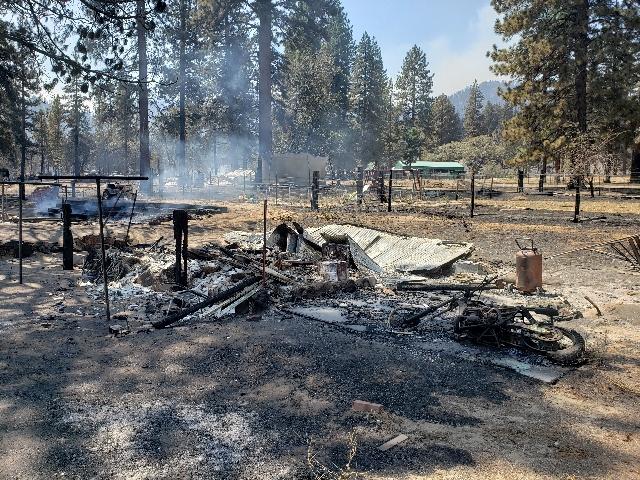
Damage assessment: destroyed